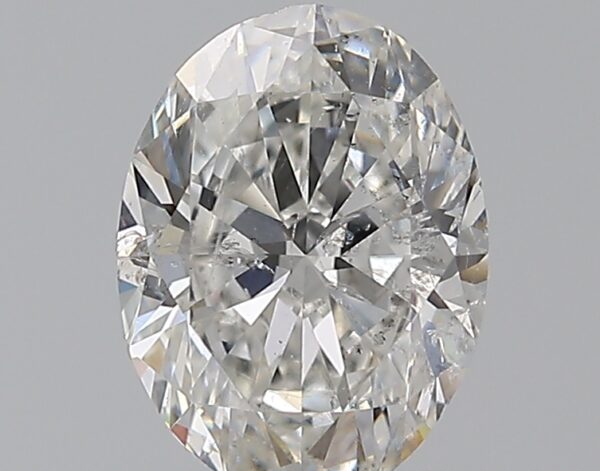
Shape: oval
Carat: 1
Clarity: SI2
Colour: F
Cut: EX
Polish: VG
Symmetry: VG
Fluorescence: N
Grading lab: IGI
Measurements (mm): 7.58 x 5.64 x 3.53